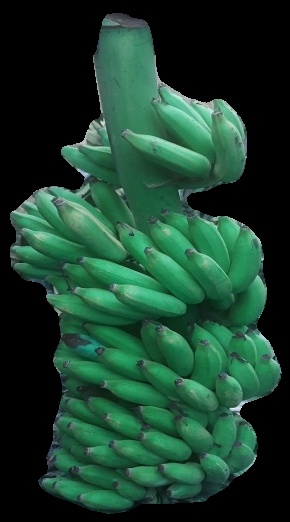
Variety: elakki-bale
Grade: grade1